John Roberts (journalist)

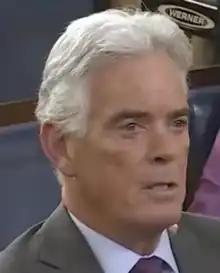
Roberts in 2020

John David Roberts (born November 15, 1956) is a Canadian-American television journalist currently working for the Fox News Channel, as the co-anchor of "America Reports". Roberts joined Fox News in January 2011 as a national correspondent based in Atlanta. He was the Fox News Chief White House Correspondent from 2017 to 2021, covering the Donald Trump presidency.